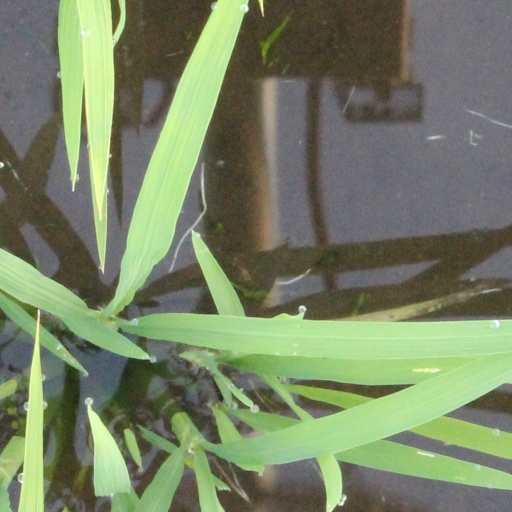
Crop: rice